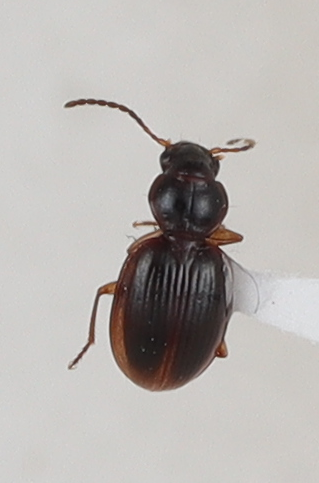
Scientific name: Mecyclothorax discedens
Plot: 4
Trap: S
Collected: 20190911